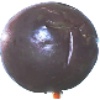
Label: passion_fruit